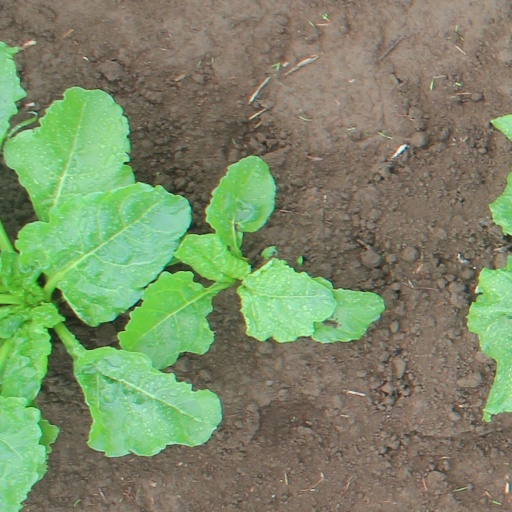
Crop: sugar beet